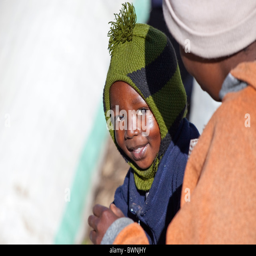
young boy at a vegetable market